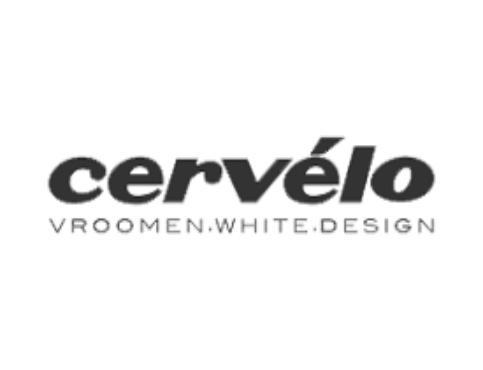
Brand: cervelo
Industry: Transportation